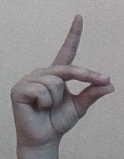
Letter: ta